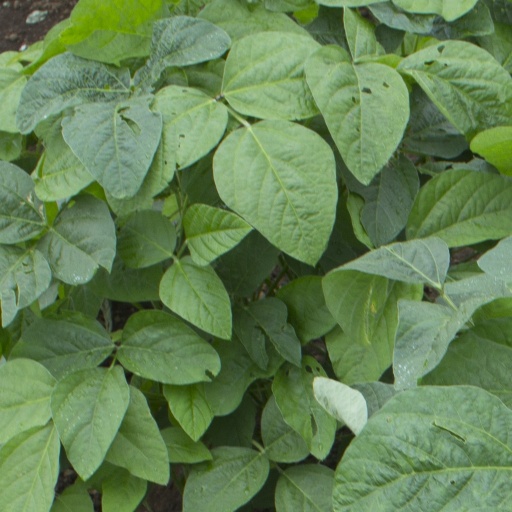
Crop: soybean